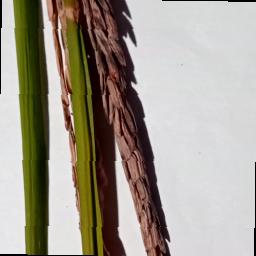
Label: Rice___Neck_Blast